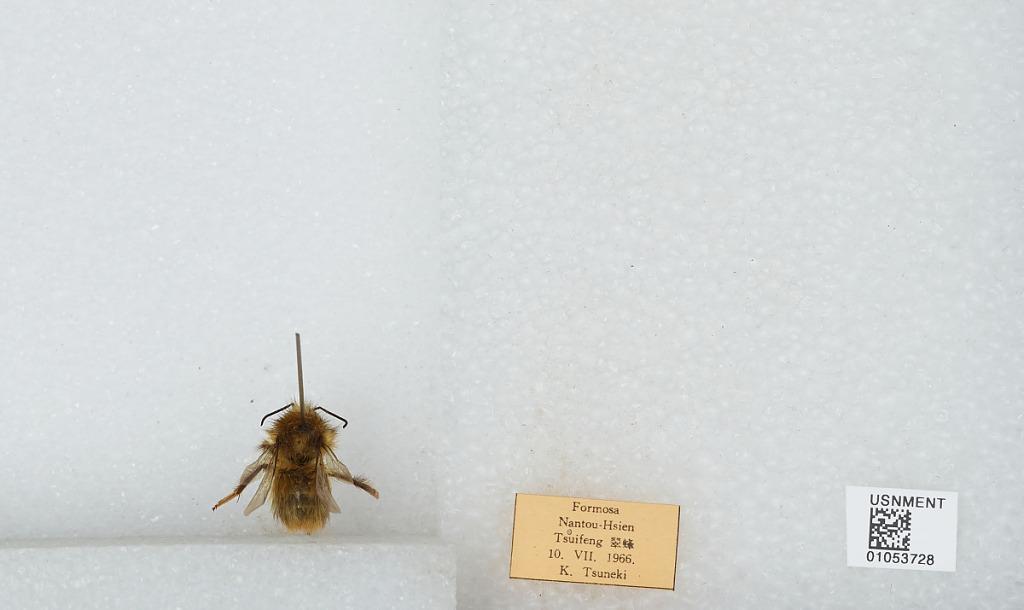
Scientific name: Bombus sp.
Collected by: K. Tsuneki
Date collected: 1966-7-10
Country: Taiwan
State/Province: Taiwan
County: Nantou
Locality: Tsuifeng